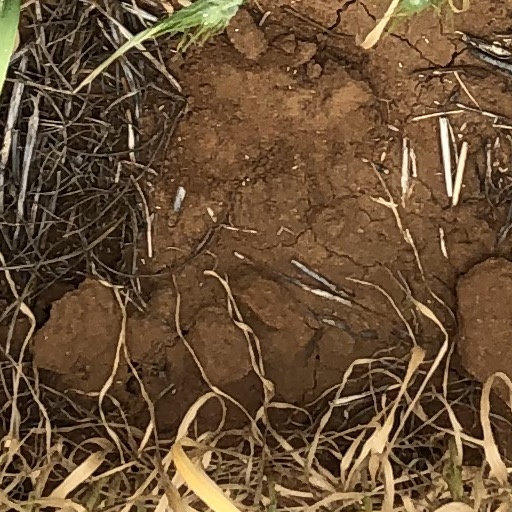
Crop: wheat